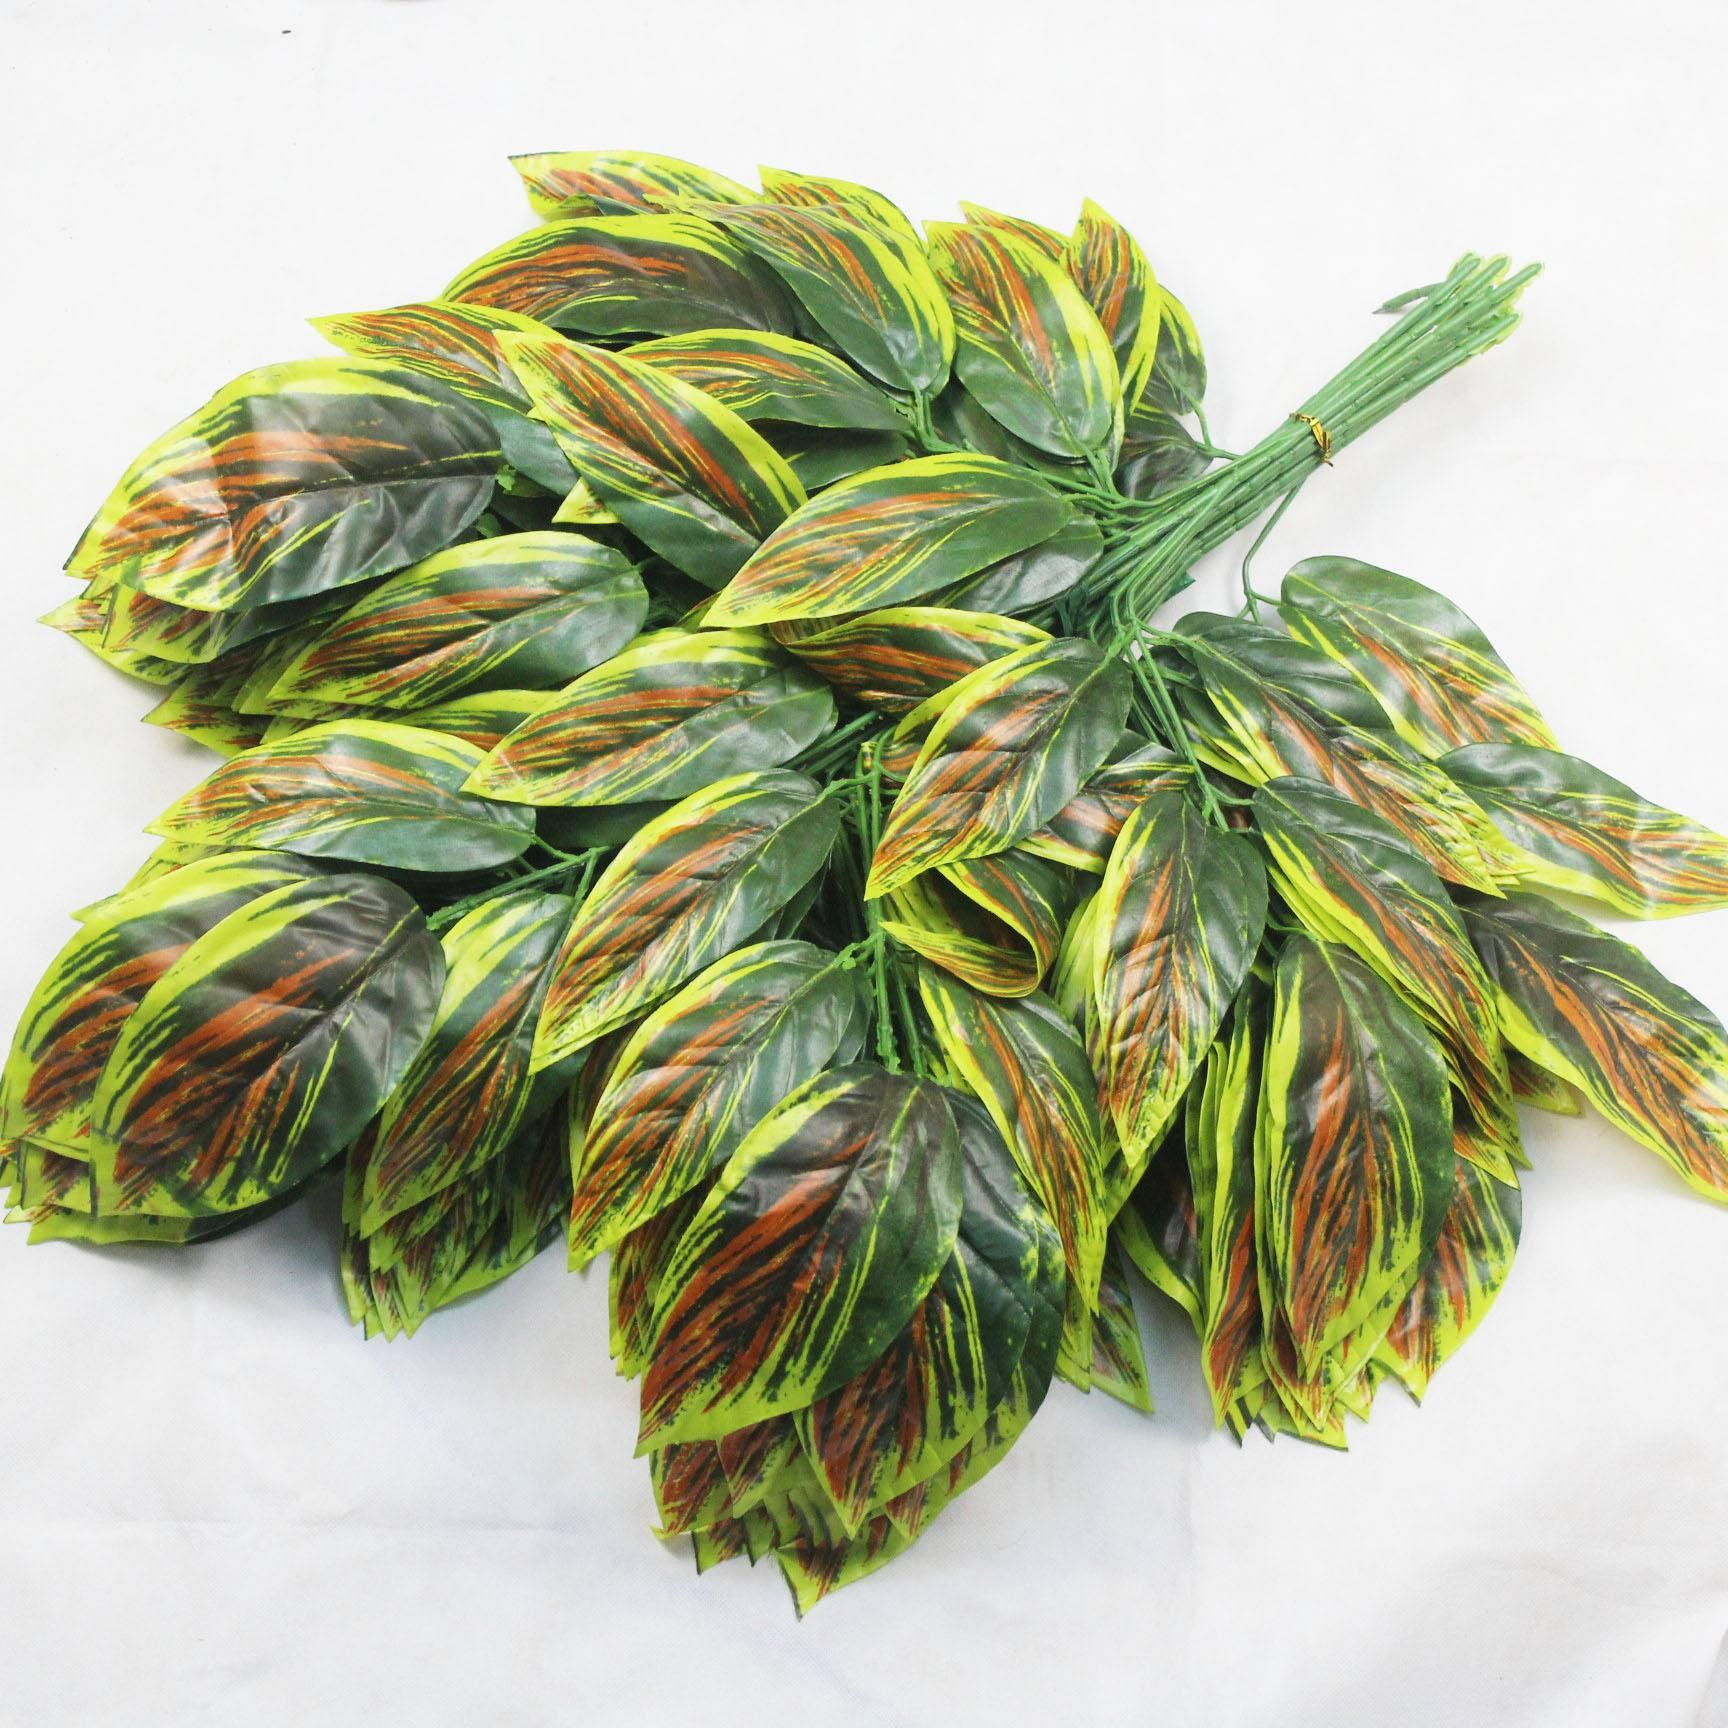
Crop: apple
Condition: healthy